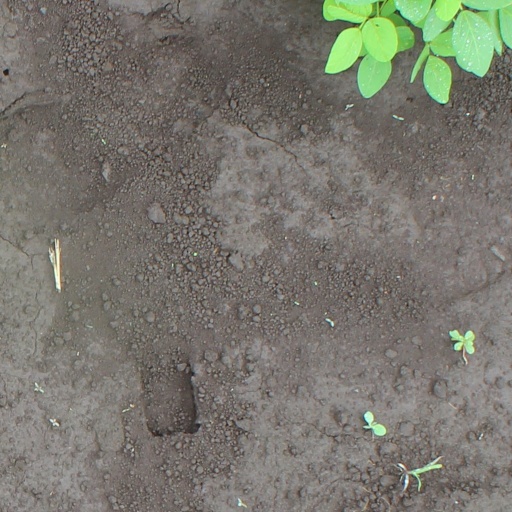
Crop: soybean